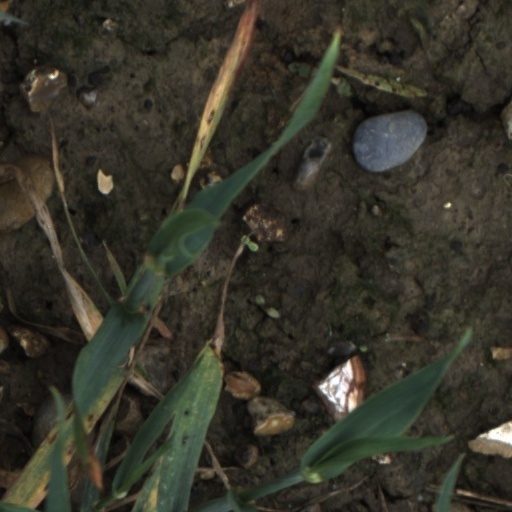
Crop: wheat